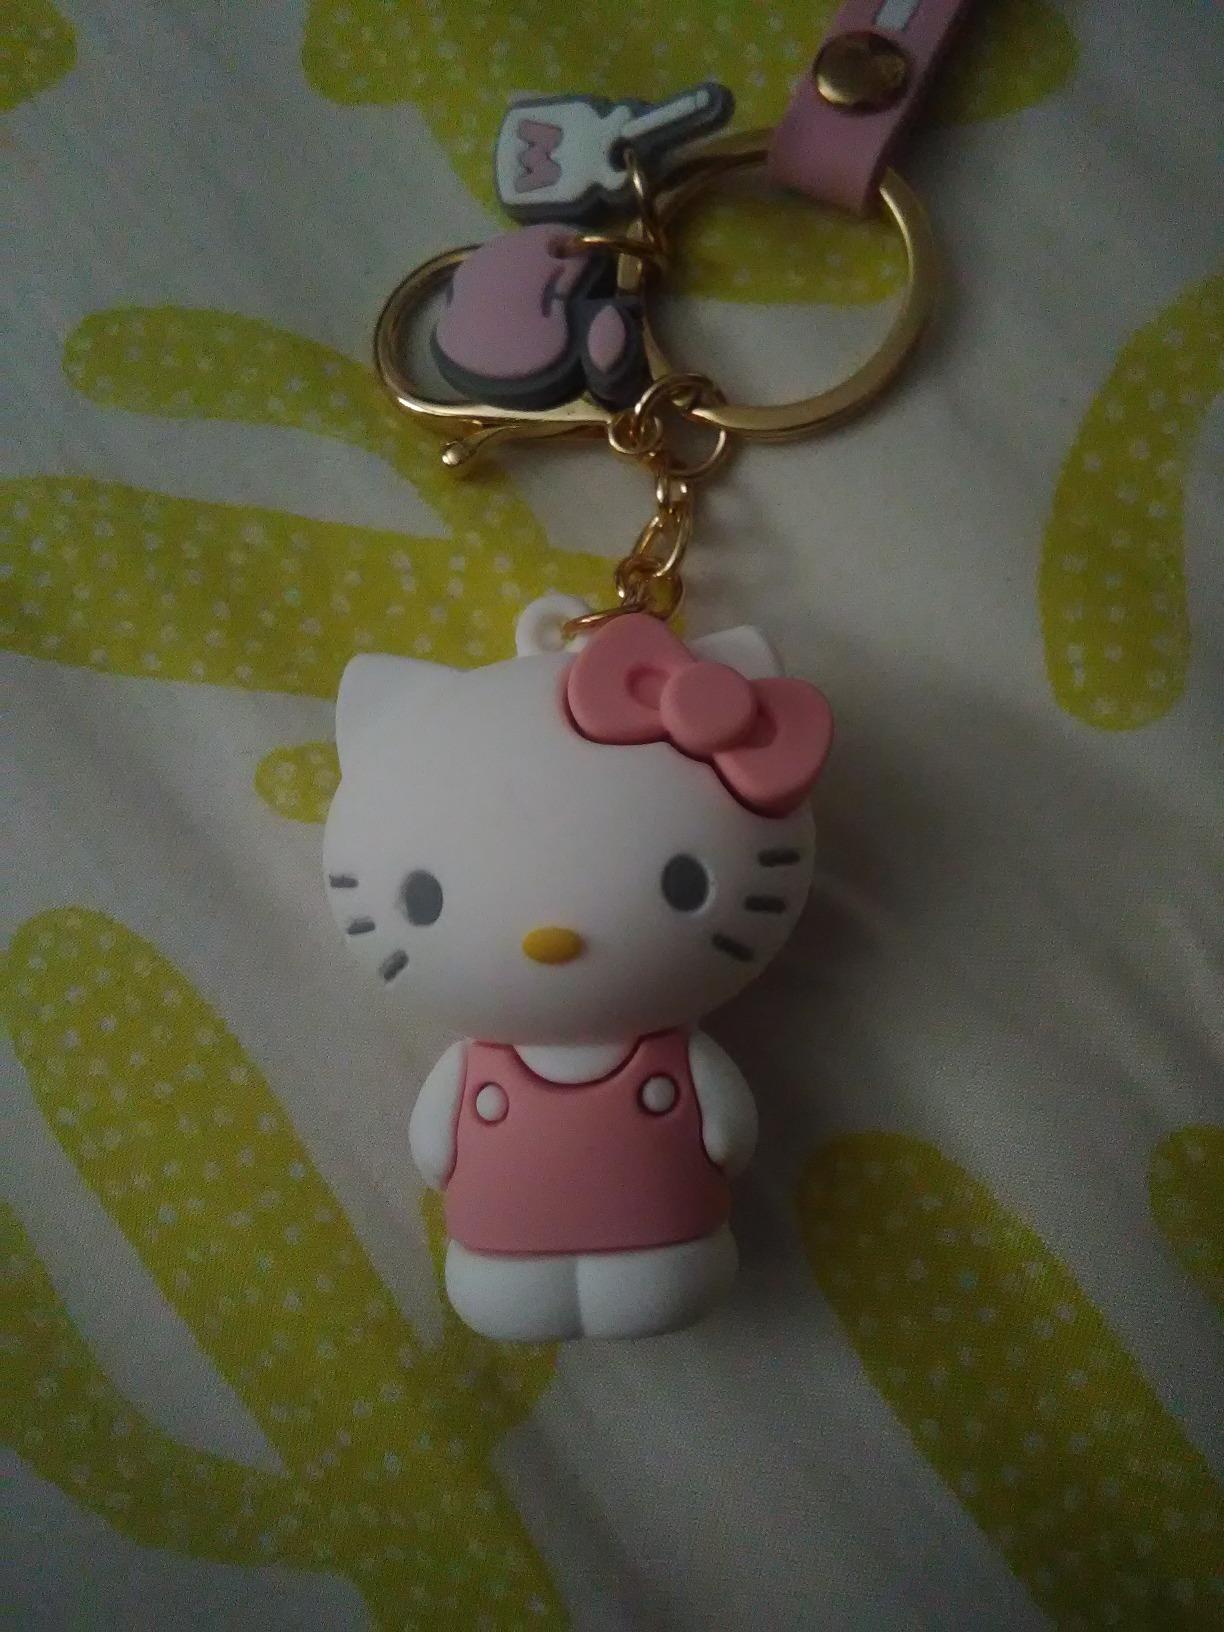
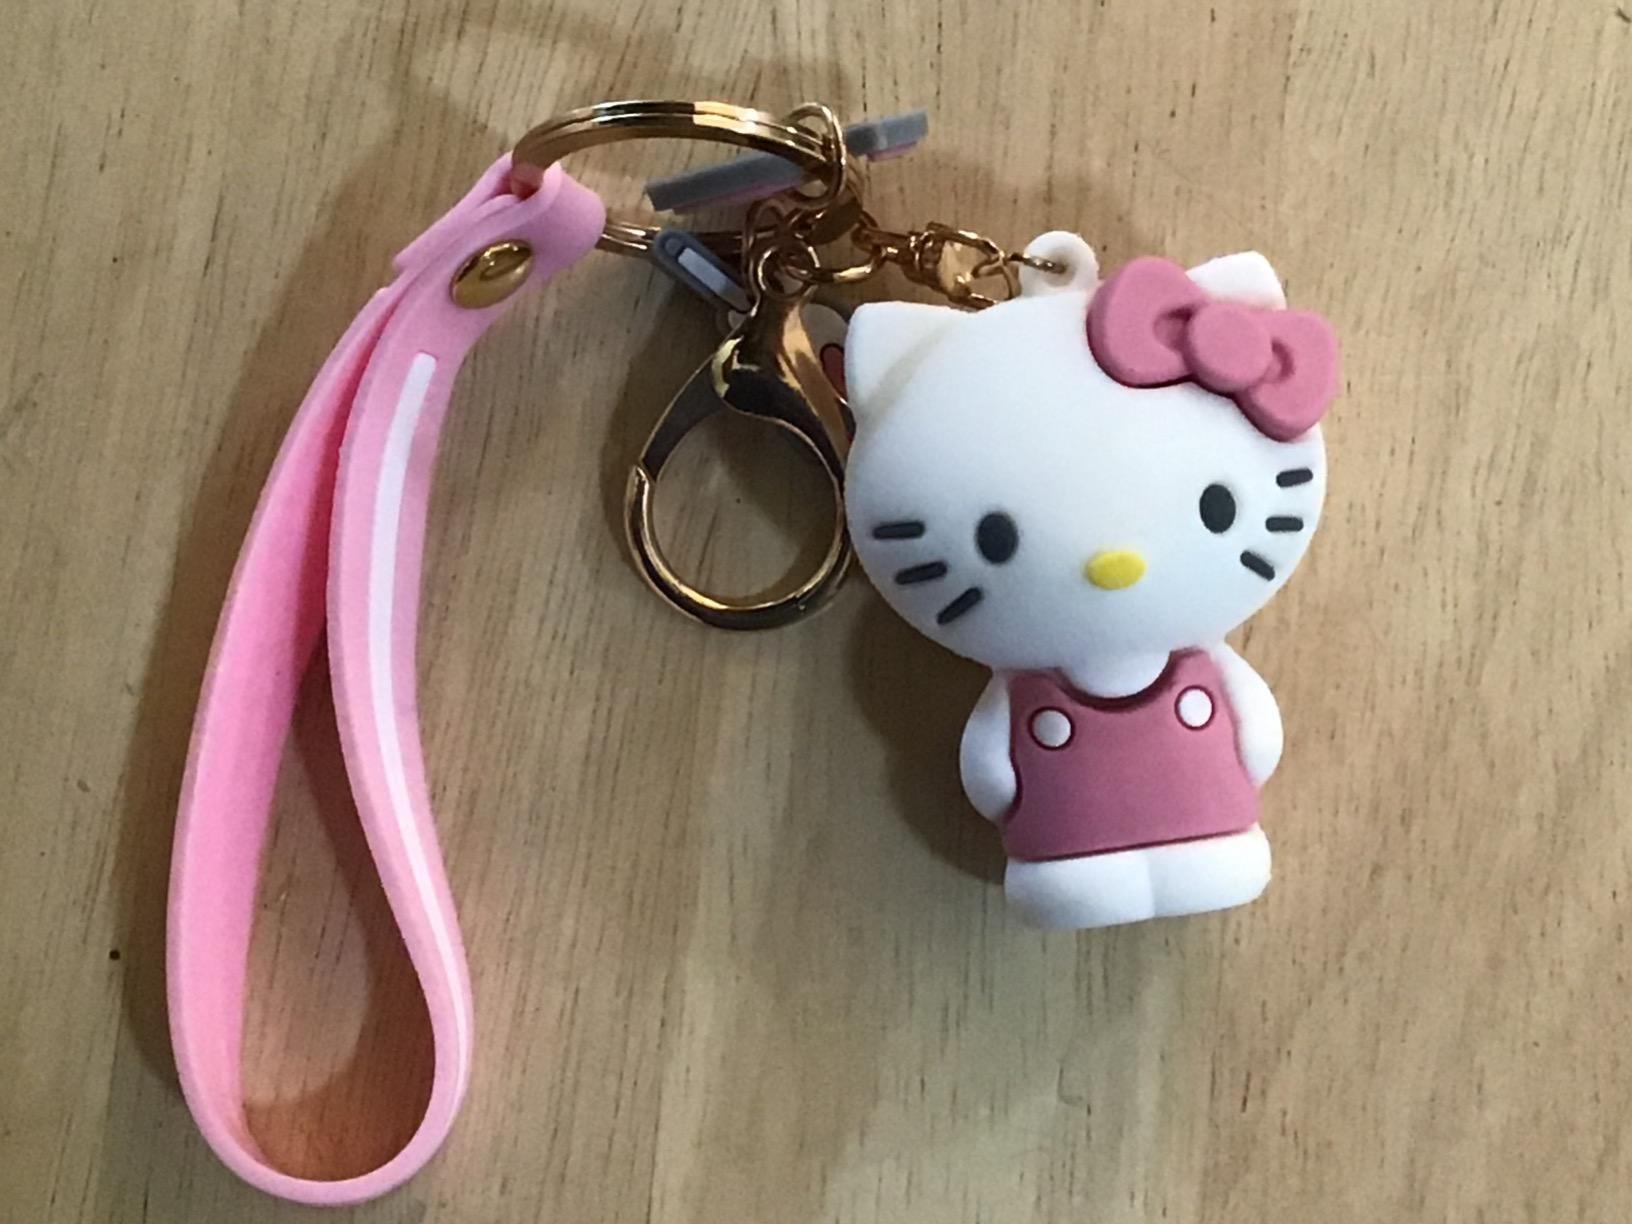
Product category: accessories_keychain
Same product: yes